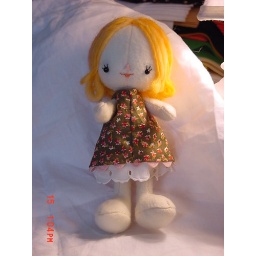
Little girl in a dress 2